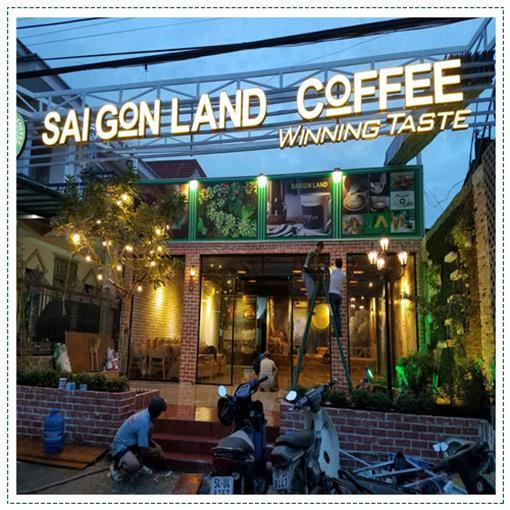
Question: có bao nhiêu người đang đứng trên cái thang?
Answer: có hai người đang đứng trên cái thang